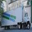
Label: truck